CMLL International Gran Prix (2007)

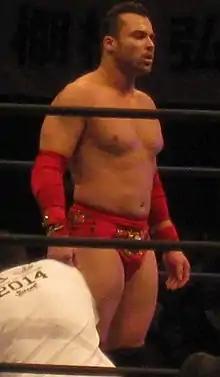
Alex Koslov, representing the international side

The CMLL International Gran Prix (2007) was a "lucha libre", or professional wrestling, tournament produced and scripted by the Mexican professional wrestling promotion Consejo Mundial de Lucha Libre (CMLL; "World Wrestling Council" in Spanish) which took place on May 11, 2007 in Arena México, Mexico City, Mexico, CMLL's main venue. The 2007 International Gran Prix was the tenth time CMLL has held an International Gran Prix tournament since 1994. All International Gran Prix tournaments have been a one-night tournament, always as part of CMLL's Friday night CMLL Super Viernes shows.